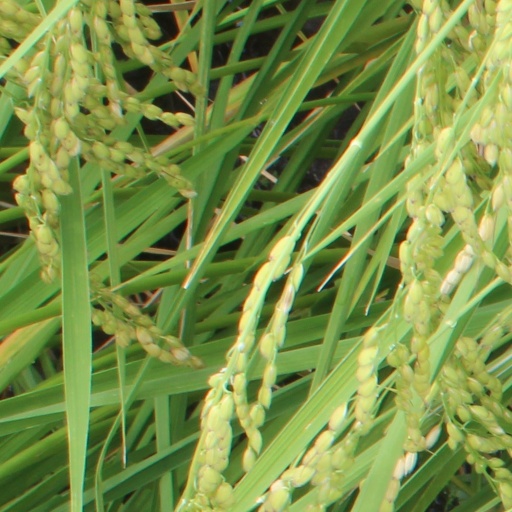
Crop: rice